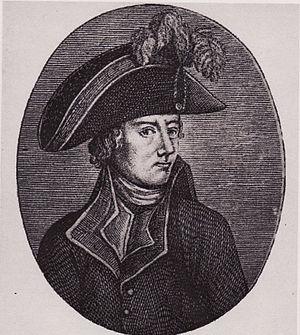
Armand Tuffin de La Rouërie.
Aimé Casimir Marie Picquet du Boisguy, né le 15 mars 1776 à Fougères, et mort le 25 octobre 1839 à Paris, est un militaire français et un général chouan pendant la Révolution française.
Le Trésor des Chevrets est le premier album de bande dessinée des Aventures de Vick et Vicky.
Armand-Charles Tuffin, marquis de La Rouërie, né le 13 avril 1751 à Fougères, mort le 30 janvier 1793 au château de La Guyomarais à Saint-Denoual, est un militaire français, héros de la guerre d’indépendance américaine et l'organisateur de l'Association bretonne.